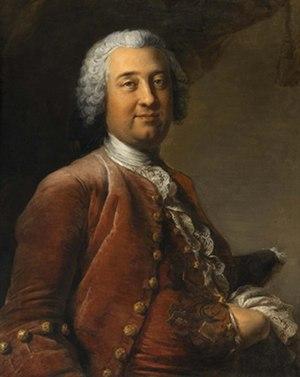
Emmanuel-Félicité de Durfort, duc de Duras, est un militaire, homme politique et diplomate français, pair et maréchal de France.